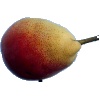
Label: Pear 2